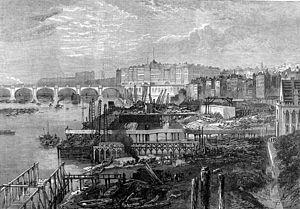
L'expression anglo-saxonne Thames Embankment désignent un vaste plan d'ingénierie civile au XIXᵉ siècle pour le centre de Londres, comprenant des digues et des quais construits sur les berges de la Tamise.